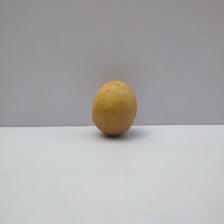
Size: Medium